Alf Ramsey

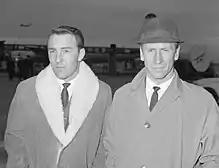
Jimmy Greaves "(left)" and Bobby Charlton. It was an injury to Greaves that brought Geoff Hurst into the England team. (1964)

England's next match pitted them against the United States—an opponent they were expected to easily overcome—at the Estádio Independência in Belo Horizonte, inland. The selectors again picked Ramsey, but left star winger Stanley Matthews out on the grounds that England could beat the Americans without him, ignoring Winterbottom's protests. England dominated the first half. "I'm not making excuses when I say that in the first 45 minutes we had a year's bad luck", Ramsey wrote in 1952. "Shots which appeared certain to score missed by the width of a coat of paint. The American goalkeeper, much to his astonishment, found himself stopping the ball with his body, and on occasions his face, without really knowing what it was all about." The US grabbed a shock lead on 37 minutes when a long shot towards England's penalty area flew into the net off the head of American forward Joe Gaetjens.